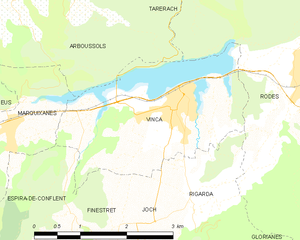
Carte des communes françaises
Vinça ou Vinçà est une commune française située dans le département des Pyrénées-Orientales, en région Occitanie.